Jersey City, New Jersey

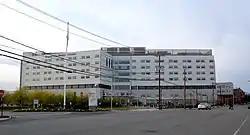
Jersey City Medical Center (JCMC)

Jersey City is governed under the Faulkner Act (mayor–council) form of municipal government. The city is one of 71 municipalities (of the 564) statewide that use this form of government. The governing body is comprised of the Mayor and the nine-member City Council. The city council has six members elected from wards and three elected at-large, all elected to concurrent four-year terms on a non-partisan basis as part of the November general election. Ward boundaries were redrawn based on the results of the 2020 United States census to rebalance wards based on population changes. The redistricting led to controversy.